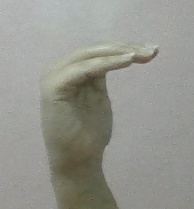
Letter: haa